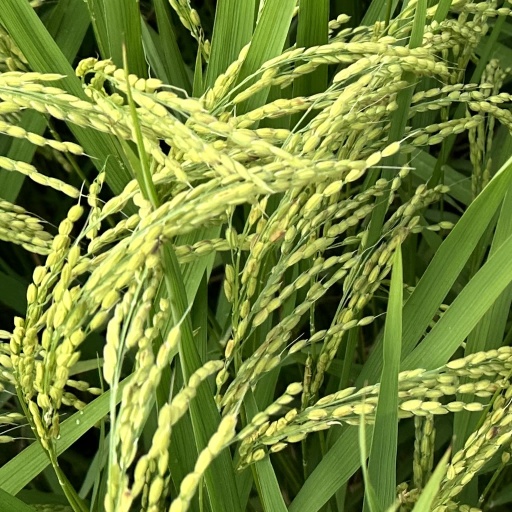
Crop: rice